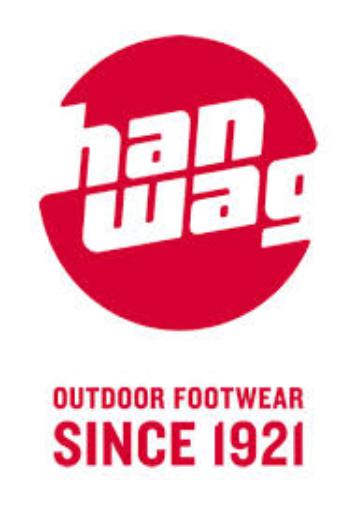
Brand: Hanwag
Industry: Sports